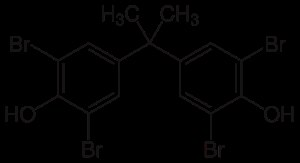
Bromeret flammehæmmer
TBBP-a, tetrabrombisphenol A, et derivat af bisphenol A
En bromeret flammehæmmer er en organisk kemisk forbindelse, en kulbrinte, ofte en diphenylether, substitueret med bromatomer.